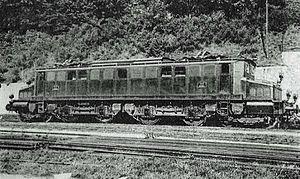
La 242 BE 1 est une ancienne locomotive électrique du PLM, devenue 2BB2 3301 lors de sa renumérotation SNCF.
La ligne de Culoz à Modane (frontière), aussi surnommée ligne de la Maurienne en raison de la région géographique traversée, est une ligne ferroviaire française en région Rhône-Alpes à double voie et à écartement standard. Elle relie Culoz sur l'axe Lyon - Genève à Modane et à l'Italie, par la vallée savoyarde de la Maurienne. C'est un axe majeur assurant la liaison entre la France et l'Italie aussi bien pour les voyageurs que pour les marchandises.